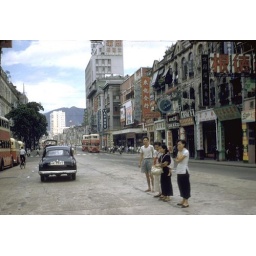
Astor Po Hing was the tallest building in those days, Majestic theater can be seen in the middle (The red building).